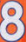
Number: 8